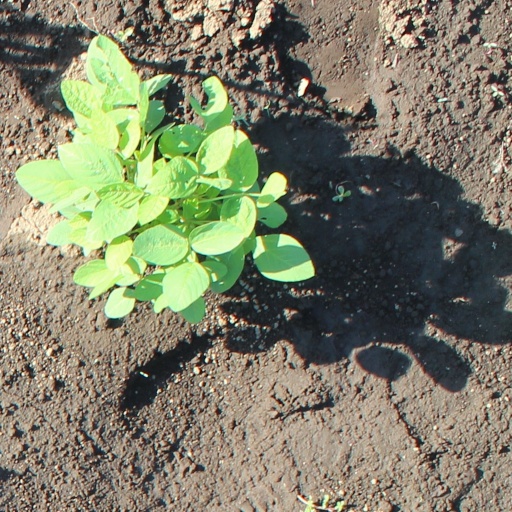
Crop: soybean